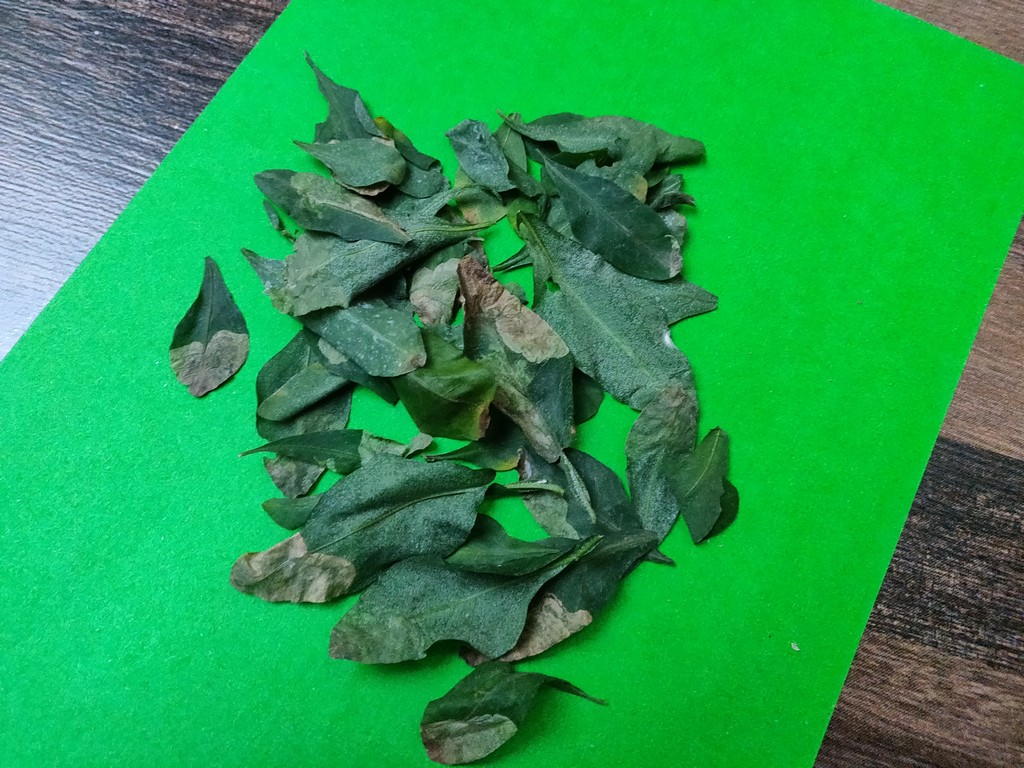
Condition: Unhealthy
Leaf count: multiple
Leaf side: unknown